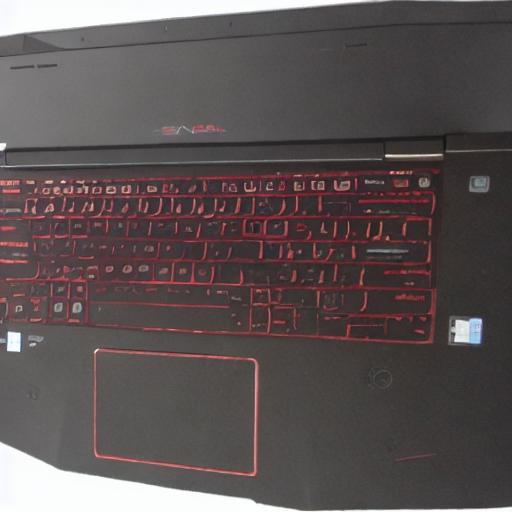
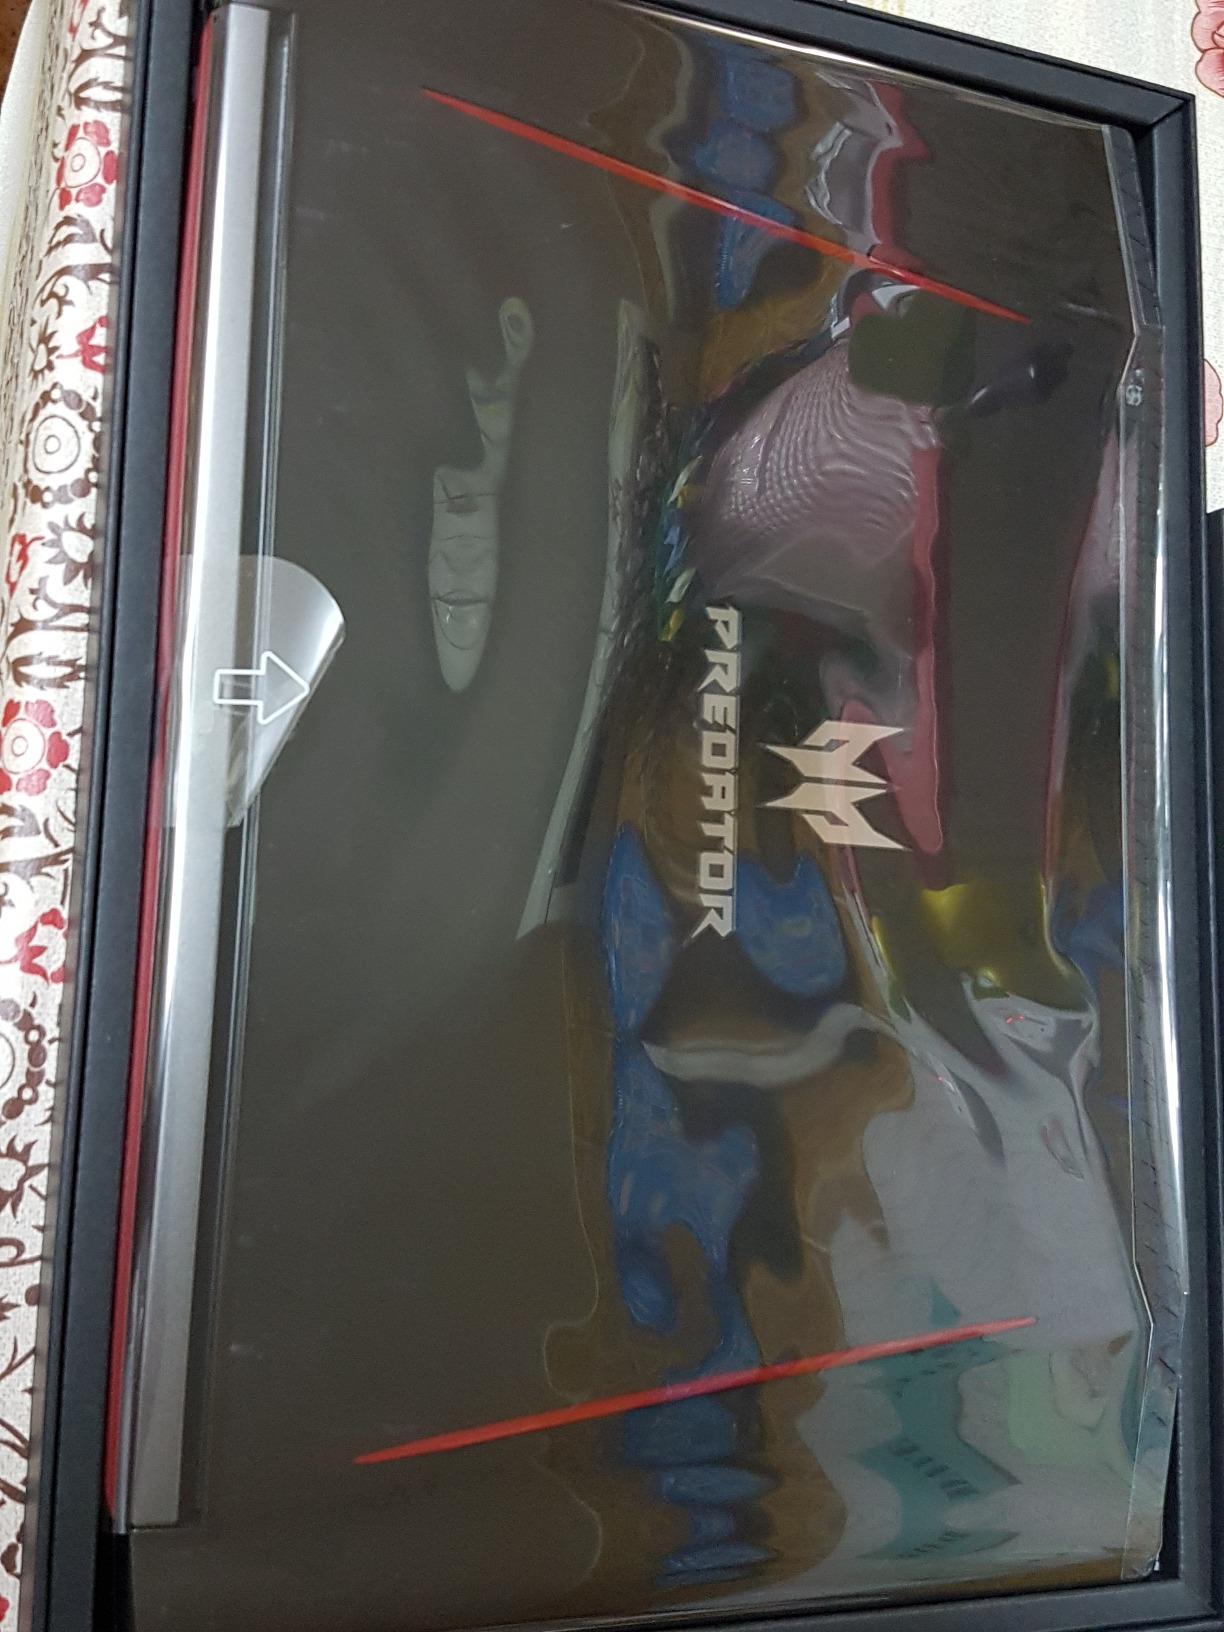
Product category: laptop
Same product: no